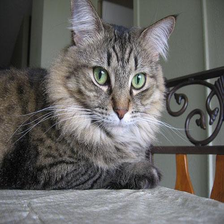
Species: cat
Breed: Maine Coon